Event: Nepal Earthquake
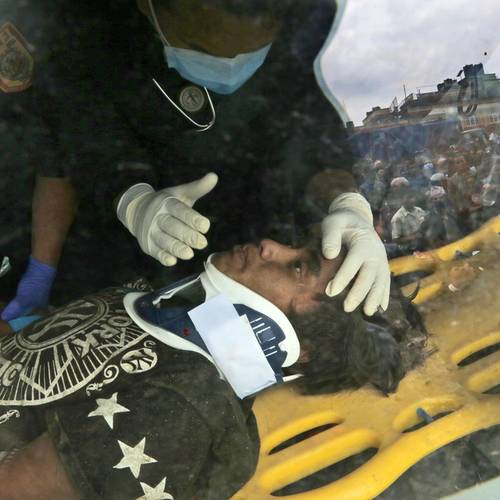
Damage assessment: no_damage